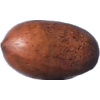
Label: Nut Pecan 1